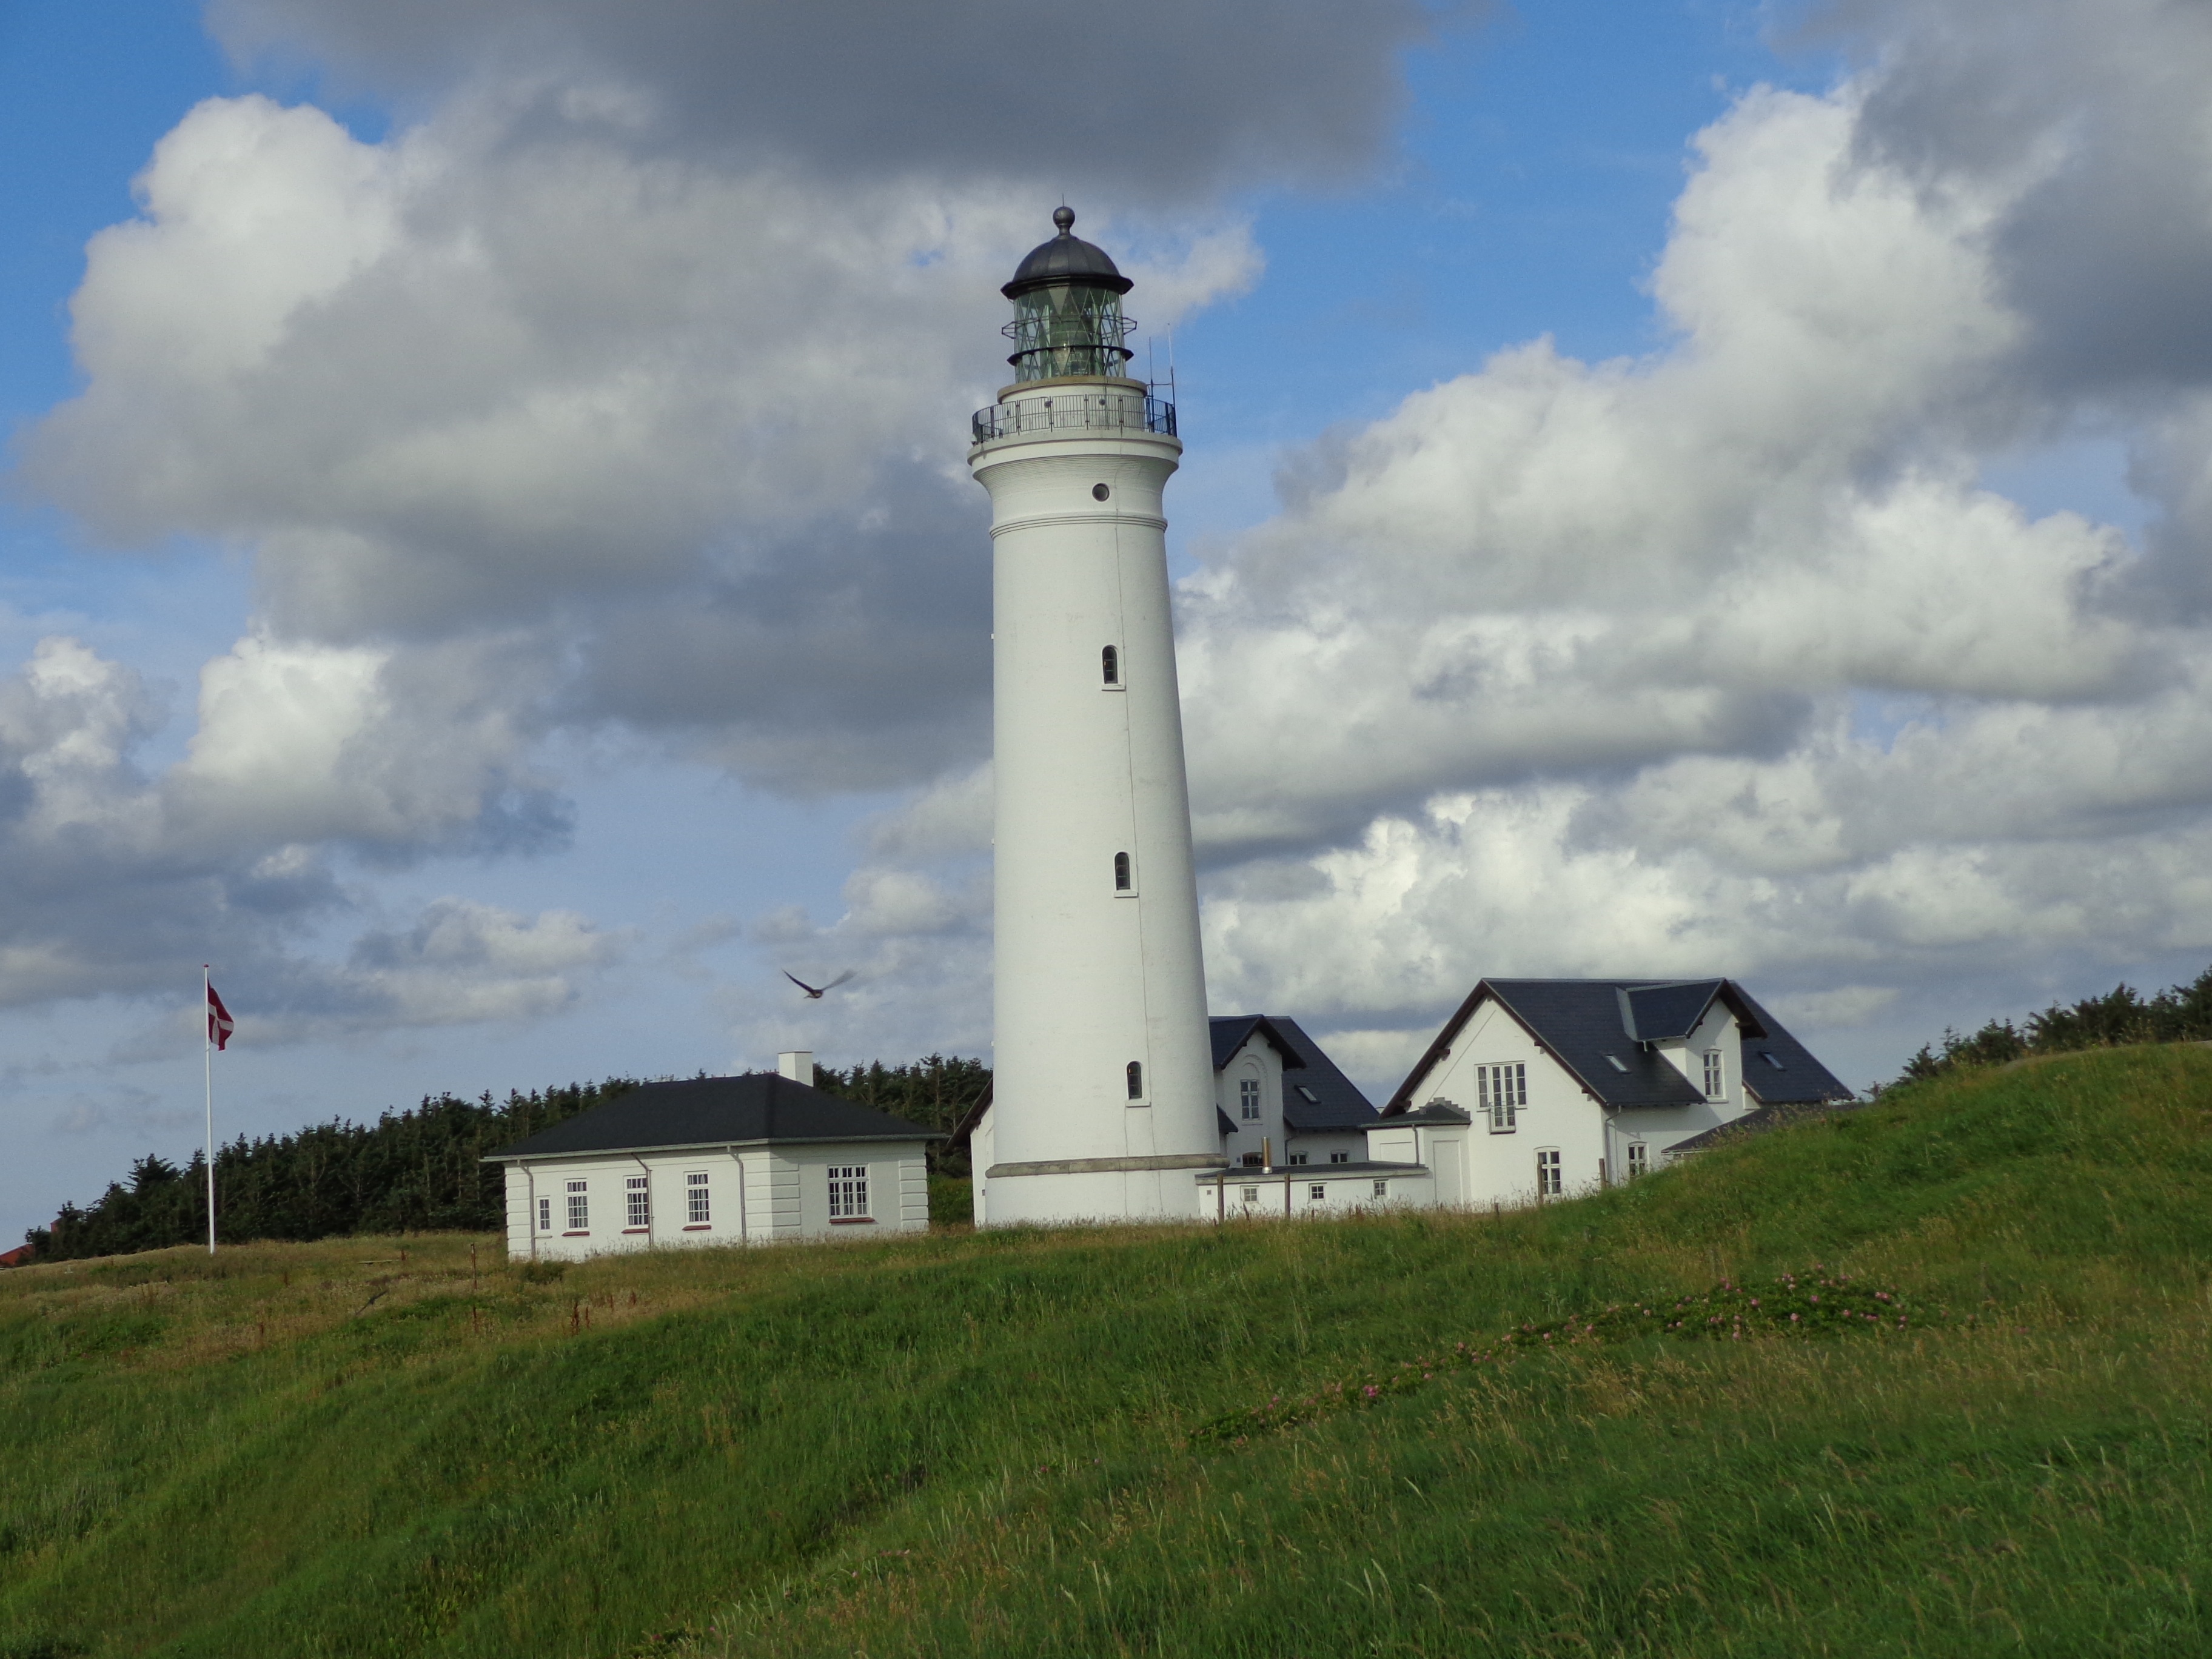
coast, lighthouse, tower